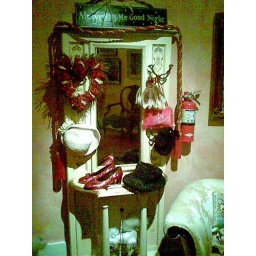
The sign above the mirror says &amp;quot;Always kiss me good night&amp;quot;. Note the pair of ruby slippers!